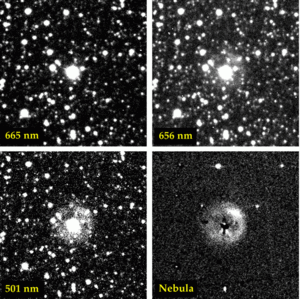
L'objet de Sakurai est une étoile dans la constellation du Sagittaire, nommée d'après l'astronome amateur japonais Yukio Sakurai. On pense qu'elle fut une naine blanche qui, à la suite d'une impulsion thermique tardive, gonfla et devint une géante rouge. Elle est située au centre d'une nébuleuse planétaire et est censée être actuellement en cours d'instabilité thermique et dans sa phase finale de flash de l'hélium en coquille.